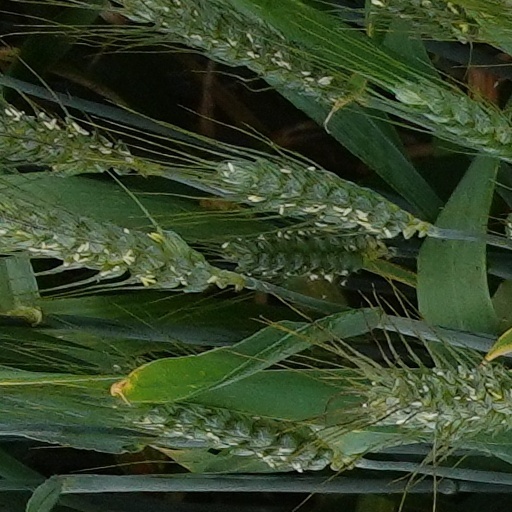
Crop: wheat